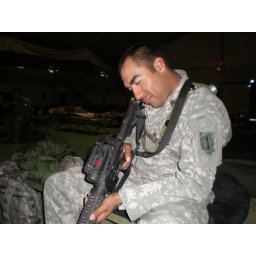
Ol' boy aiming at...the ground in NTC